2017 Tour of Flanders for Women

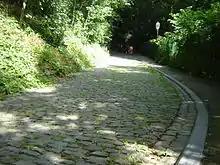
The Muur van Geraardsbergen was the seventh of 12 climbs.

The race started and finished in Oudenaarde, for a total distance of . The first wound through the hills of the Zwalm region, before addressing the climbs in the Flemish Ardennes between Geraardsbergen and Oudenaarde. There were 12 categorised climbs and five sectors of flat cobbled roads.